List of birds of Wales

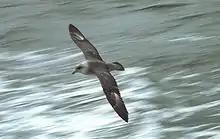
The fulmar first bred in Wales in the 1940s and is now common on sea cliffs.

Order: ProcellariiformesFamily: Procellariidae